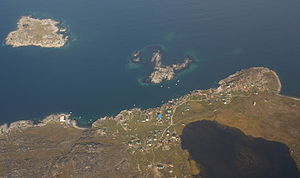
Ilimanaq
"Ilimanaq ""Forventningspladsen"", dansk navn: Claushavn er en grønlandsk bygd ca. 15 km syd for Ilulissat i Qaasuitsup Kommune, og talte i 2010 84 indbyggere. Bygden ligger i den østlige del af Diskobugten på sydsiden af udløbet af Ilulissat Isfjord, som også er på UNESCOs verdensarvliste. Herfra har man udsigt over de manger isbjerge, som flyder i Diskobugten.